The Headies 2016

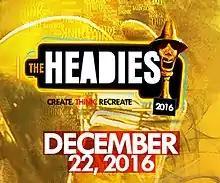
Official poster

The Headies 2016 was the 11th edition of The Headies. It was held on 22 December 2016 at the Eko Convention Centre in Victoria Island, Lagos. Themed "Think, Create, Recreate." The event was hosted by Adesua Etomi and Falz. The nominees were announced by the award's organizers in November 2016. Tekno was nominated for the Next Rated award, but ended up being disqualified due to his refusal to honour the category and support the campaign. Jazzman Olofin and Adewale Ayuba jointly performed the song "Raise the Roof". Aramide performed her song "Funmi Lowo" with assistance from Ras Kimono. The ceremony also featured additional performances from Falz, 2Baba, Seyi Shay and Flavour. Olamide received eight nominations and won a total of four, including Best Rap Single for his single "Eyan Mayweather". Mr Eazi won the Next Rated category and was awarded a SUV at a later date. Mayorkun toppled Dice Ailes and Koker for the Rookie of the Year award. Laolu Akins was honored with the Hall of Fame award, while Flavour received the Special Recognition award.